Mende, Lozère

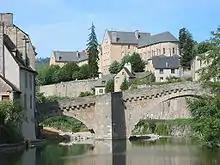
The Notre-Dame Bridge

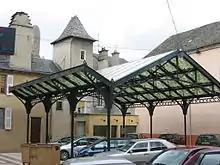
The "Place aux Blés"

The beginning of the 17th century was coloured by the work of reconstruction of the cathedral for an inauguration in 1605, although work had lasted until 1629. Far from the splendour of the original, while taking up the same plane, this new cathedral was characterised by a bell tower which was smaller than the other.